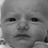
Emotion: sad